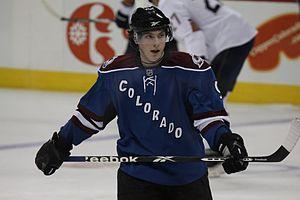
L’Avalanche du Colorado est une franchise professionnelle de hockey sur glace, établie à Denver dans l'État du Colorado, aux États-Unis. Elle fait partie de la division Nord-Ouest dans l'association de l'Ouest et évolue dans la Ligue nationale de hockey. La franchise a été fondée à Québec, et se nommait les Nordiques de Québec jusqu’à son déménagement à Denver en 1995.